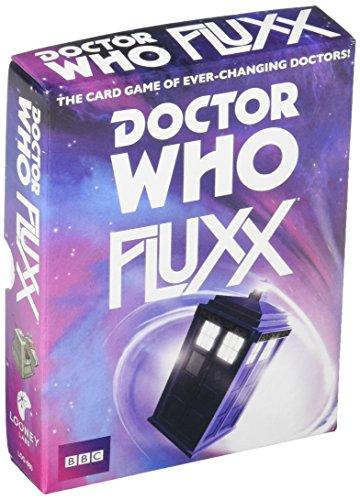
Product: Looney Labs Doctor Who Fluxx
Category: Toys & Games | Games & Accessories | Card Games
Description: With the rules and the Doctor constantly changing, Doctor who Flux is the most ever-changing, timeywimey version of Flux ever created.
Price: $15.45
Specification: ProductDimensions:5x1x3.8inches|ItemWeight:6.7ounces|ShippingWeight:7.2ounces(Viewshippingratesandpolicies)|DomesticShipping:ItemcanbeshippedwithinU.S.|InternationalShipping:ThisitemcanbeshippedtoselectcountriesoutsideoftheU.S.LearnMore|ASIN:B076FCDR7S|Itemmodelnumber:LOO-080|Manufacturerrecommendedage:8yearsandup